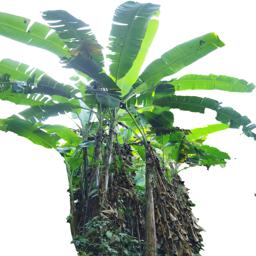
Label: BHIMKOL